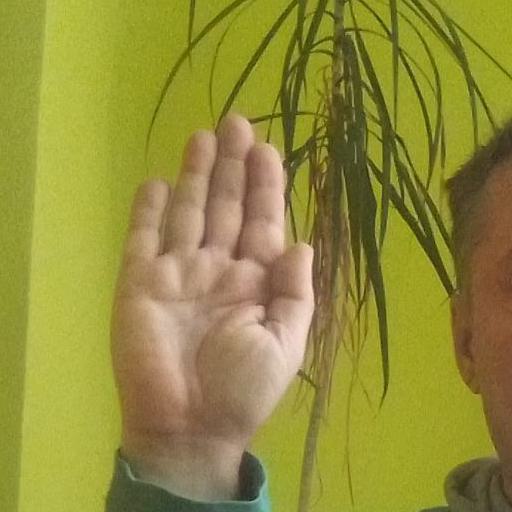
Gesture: stop